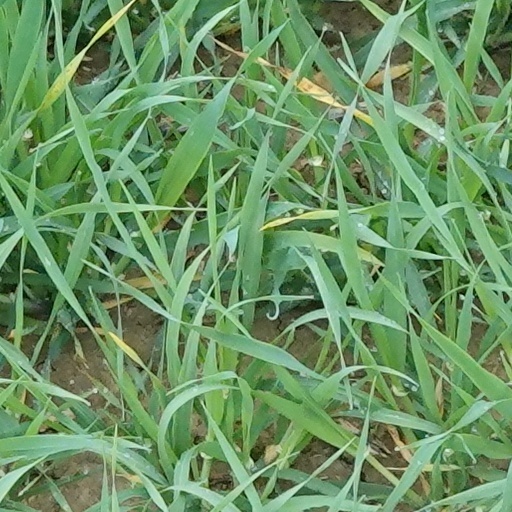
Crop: wheat